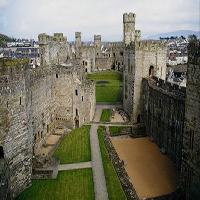
Weather: cloudy or overcast